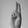
ASL letter: U